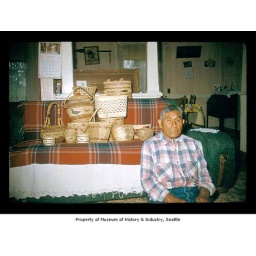
Charley Howeattle with a basket collection in a house on the Quileute Indian Reservation